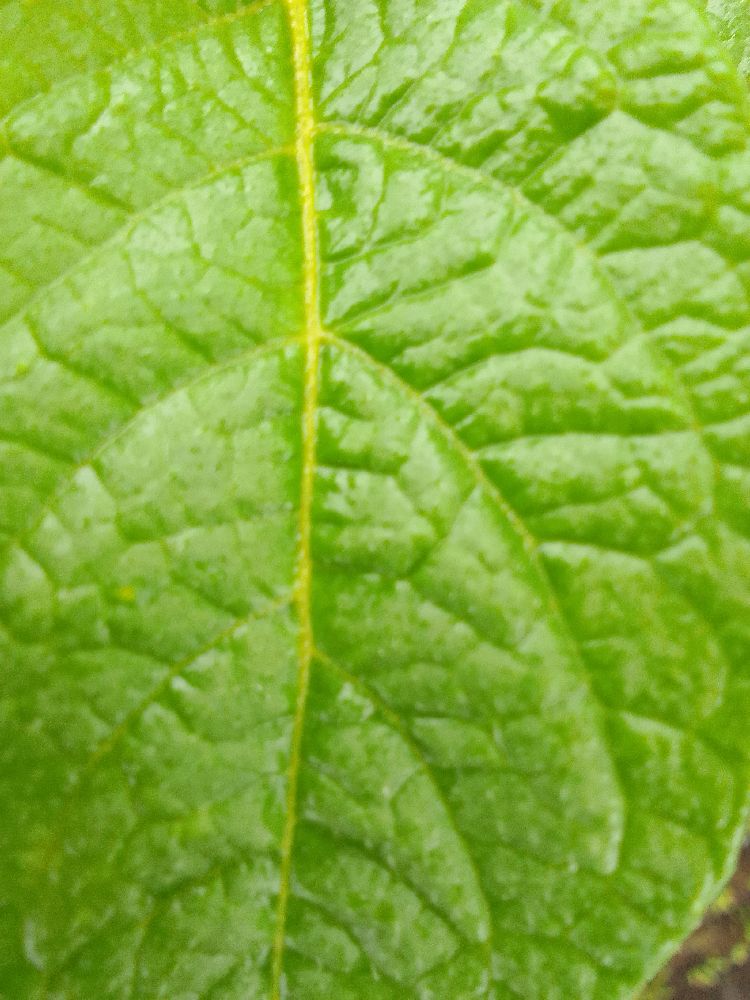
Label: Healthy